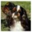
Label: dog